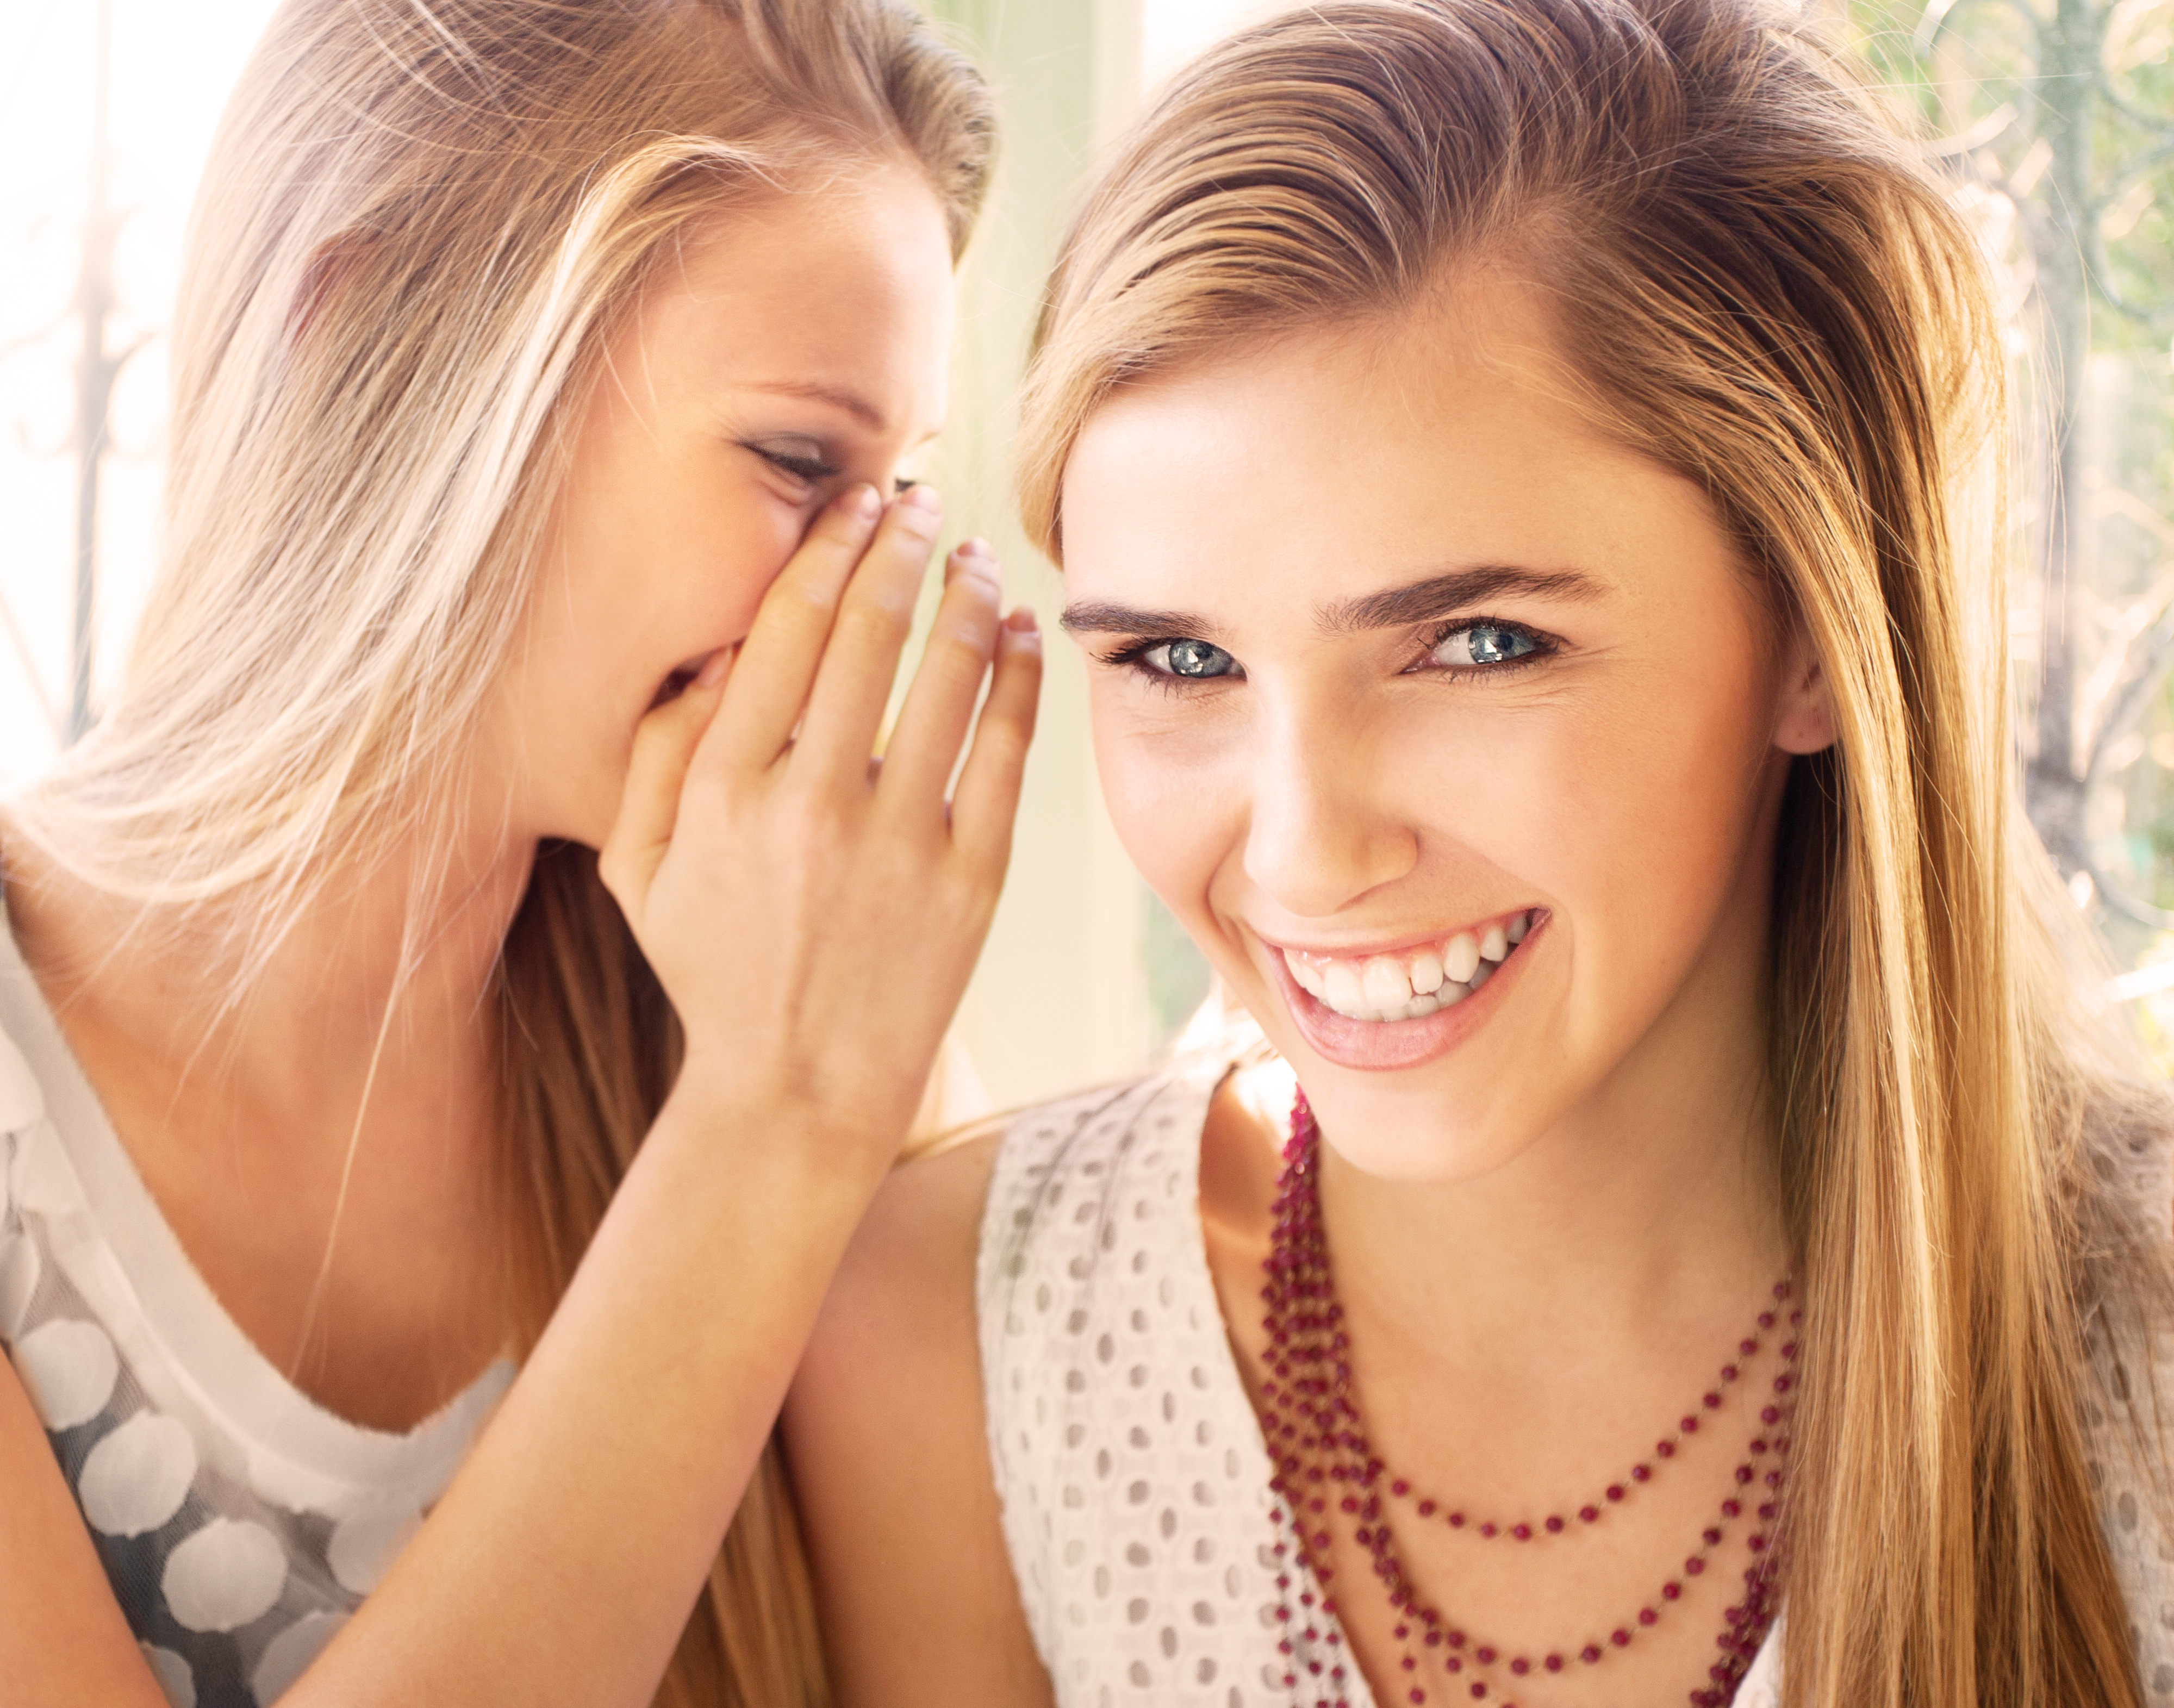
person, people, woman, hair, communication, friendship, together, blonde, facial expression, lip, smiling, smile, whisper, mouth, laughing, face, nose, girls, friends, women, talking, funny, beauty, speak, organ, teeth, chatting, listen, secret, emotion, interaction, photo shoot, brown hair, portrait photography, human action, blaspheme